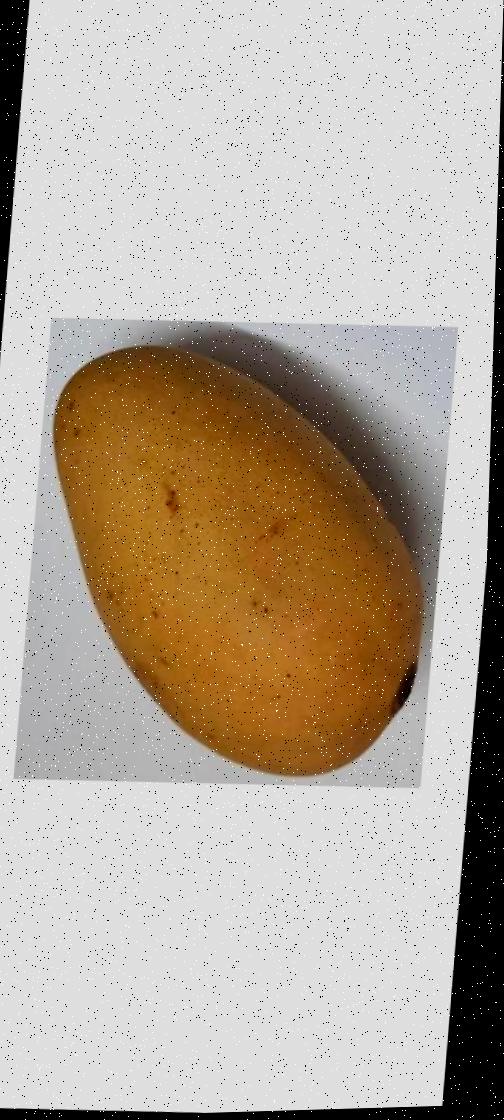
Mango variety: Katimon